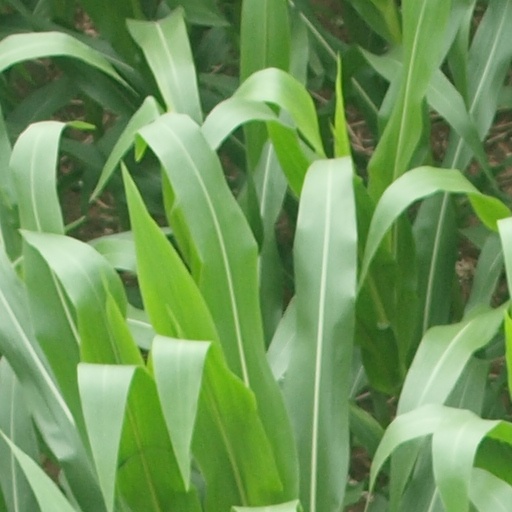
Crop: maize; corn